Tulle gras

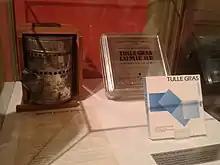
A museum display of Tulle Gras Lumière, invented by Auguste Lumière, in Lyon

Tulle gras (French, "oily tulle") or tulle gras dressing is a type of bandage commonly used in France, although the term is also used in English. It consists of fabric impregnated with soft paraffin oil (98 parts), balsam of Peru (1 part), and olive oil (1 part), which prevents its sticking to wounds, but means that it needs to be used in combination with another absorbent dressing.